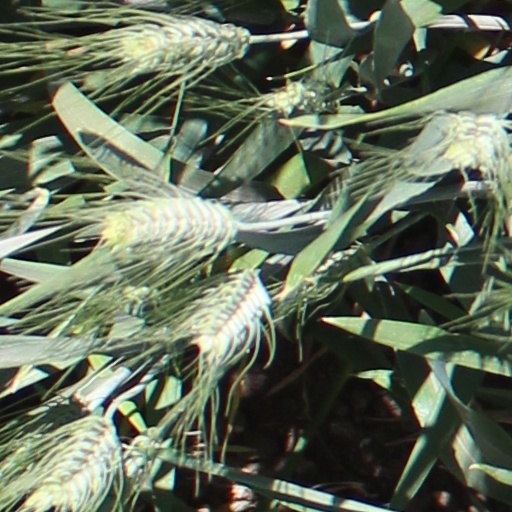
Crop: wheat